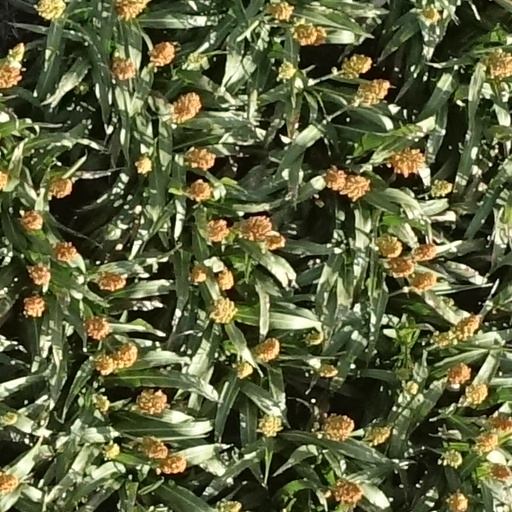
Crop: sorghum